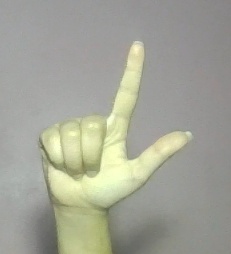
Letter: laam